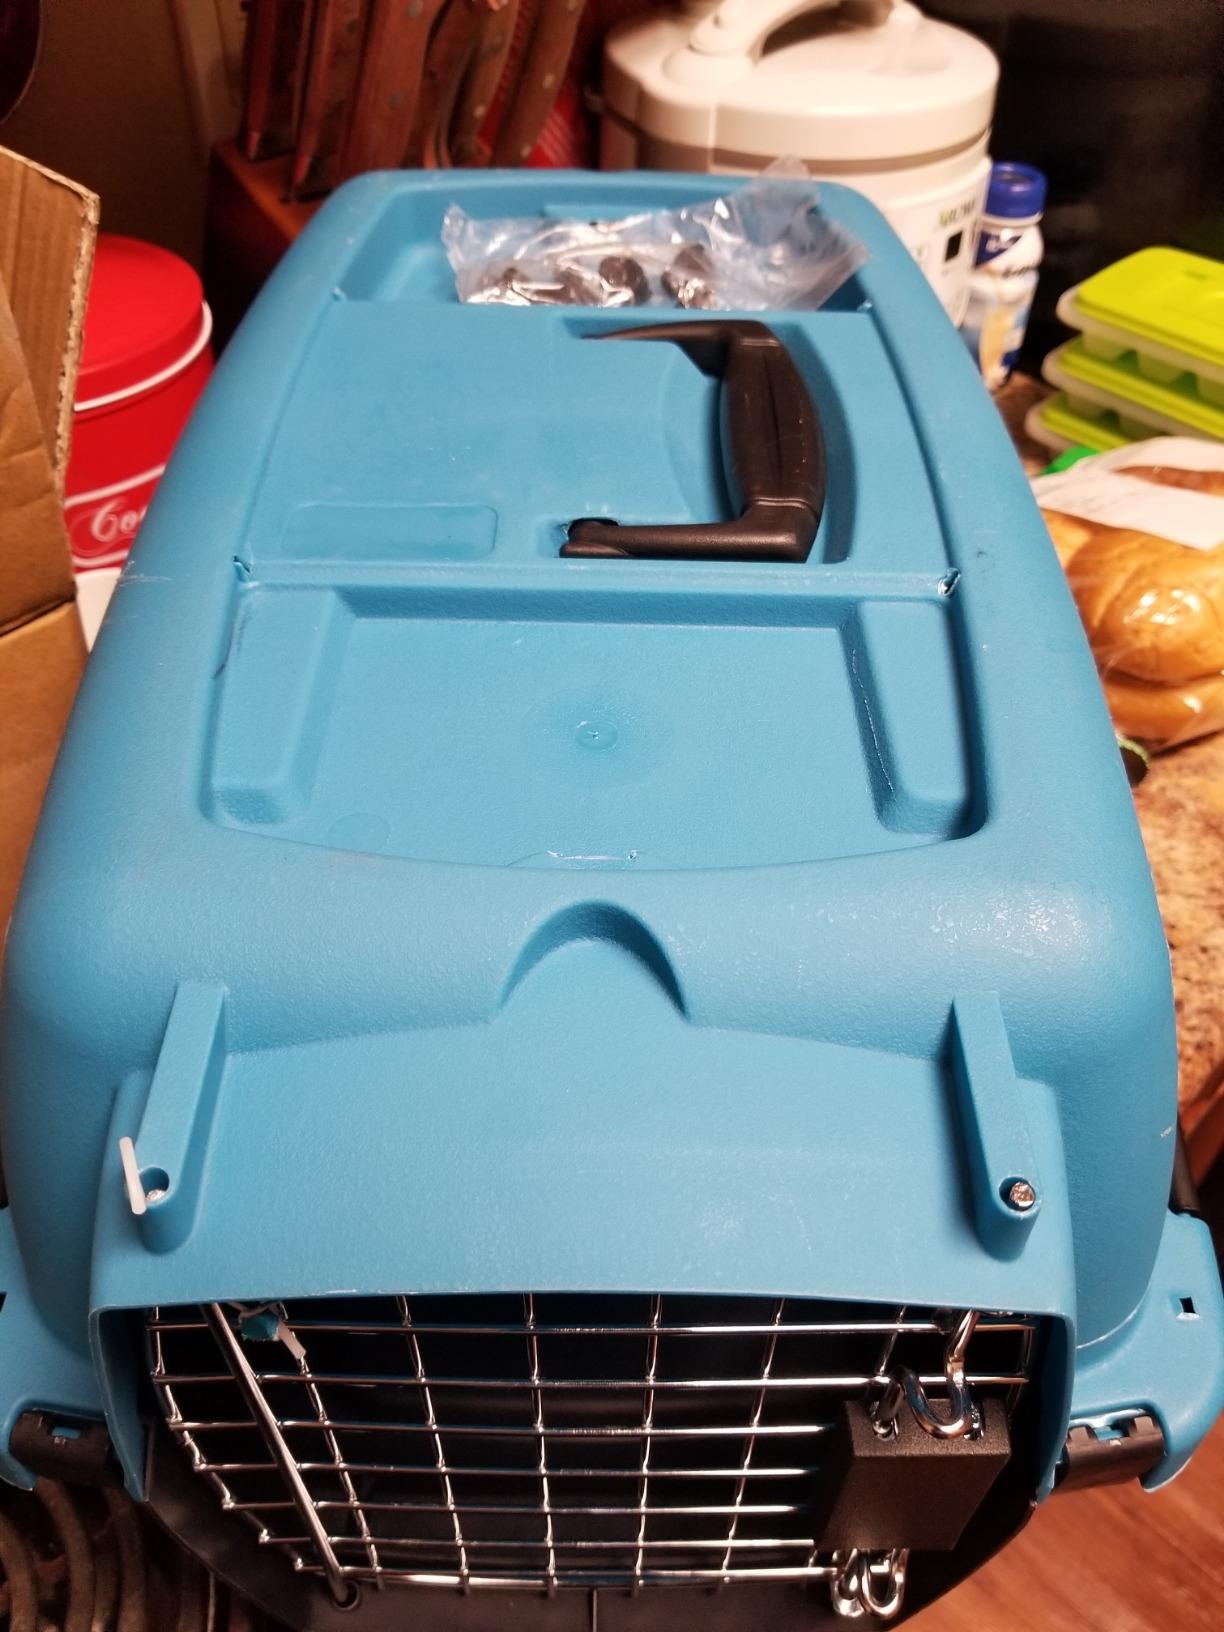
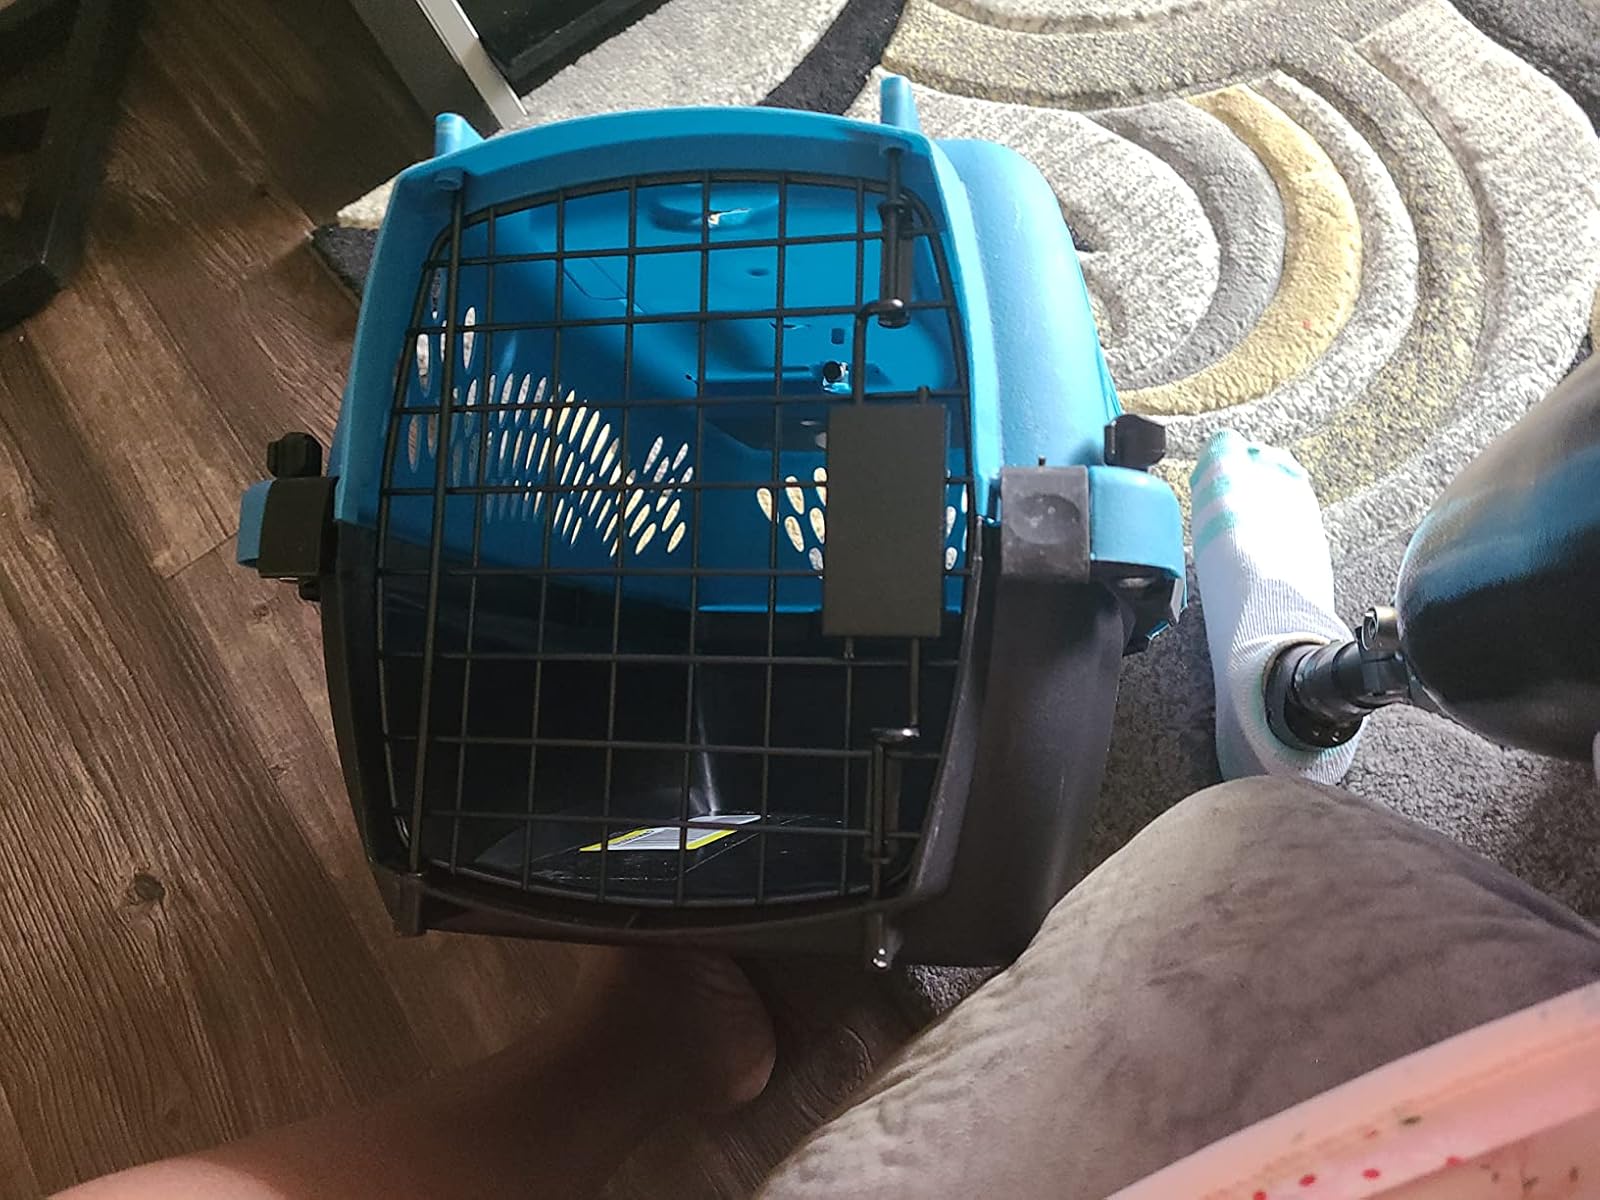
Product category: items_kennel
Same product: yes